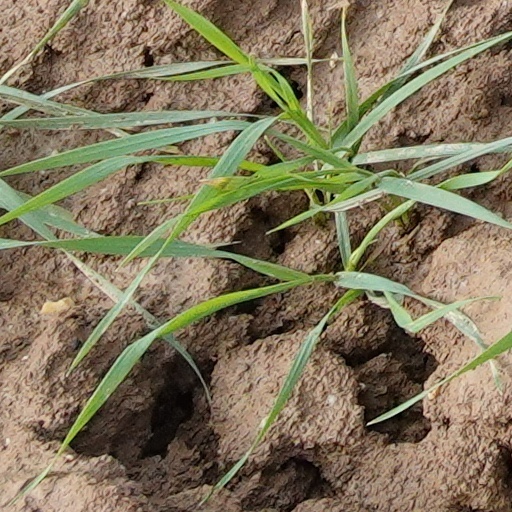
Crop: wheat